1st Reconnaissance Brigade (United Kingdom)

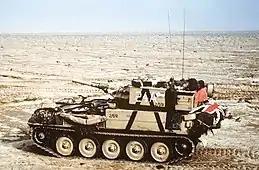
A Scorpion reconnaissance vehicle of the Royal Scots Dragoon Guards, 1st (United Kingdom) Armoured Division, advances east into Kuwait from southern Iraq during Operation Desert Storm.

Sometime after the publishing of the 1981 Defence White Paper "The Way Forward", the Screening Force (Corps Border Surveillance Force) was formed as an ad hoc brigade within I (British) Corps. Brigadier Royal Armoured Corps, British Army of the Rhine would become 'Commander Screening Force' on mobilisation.